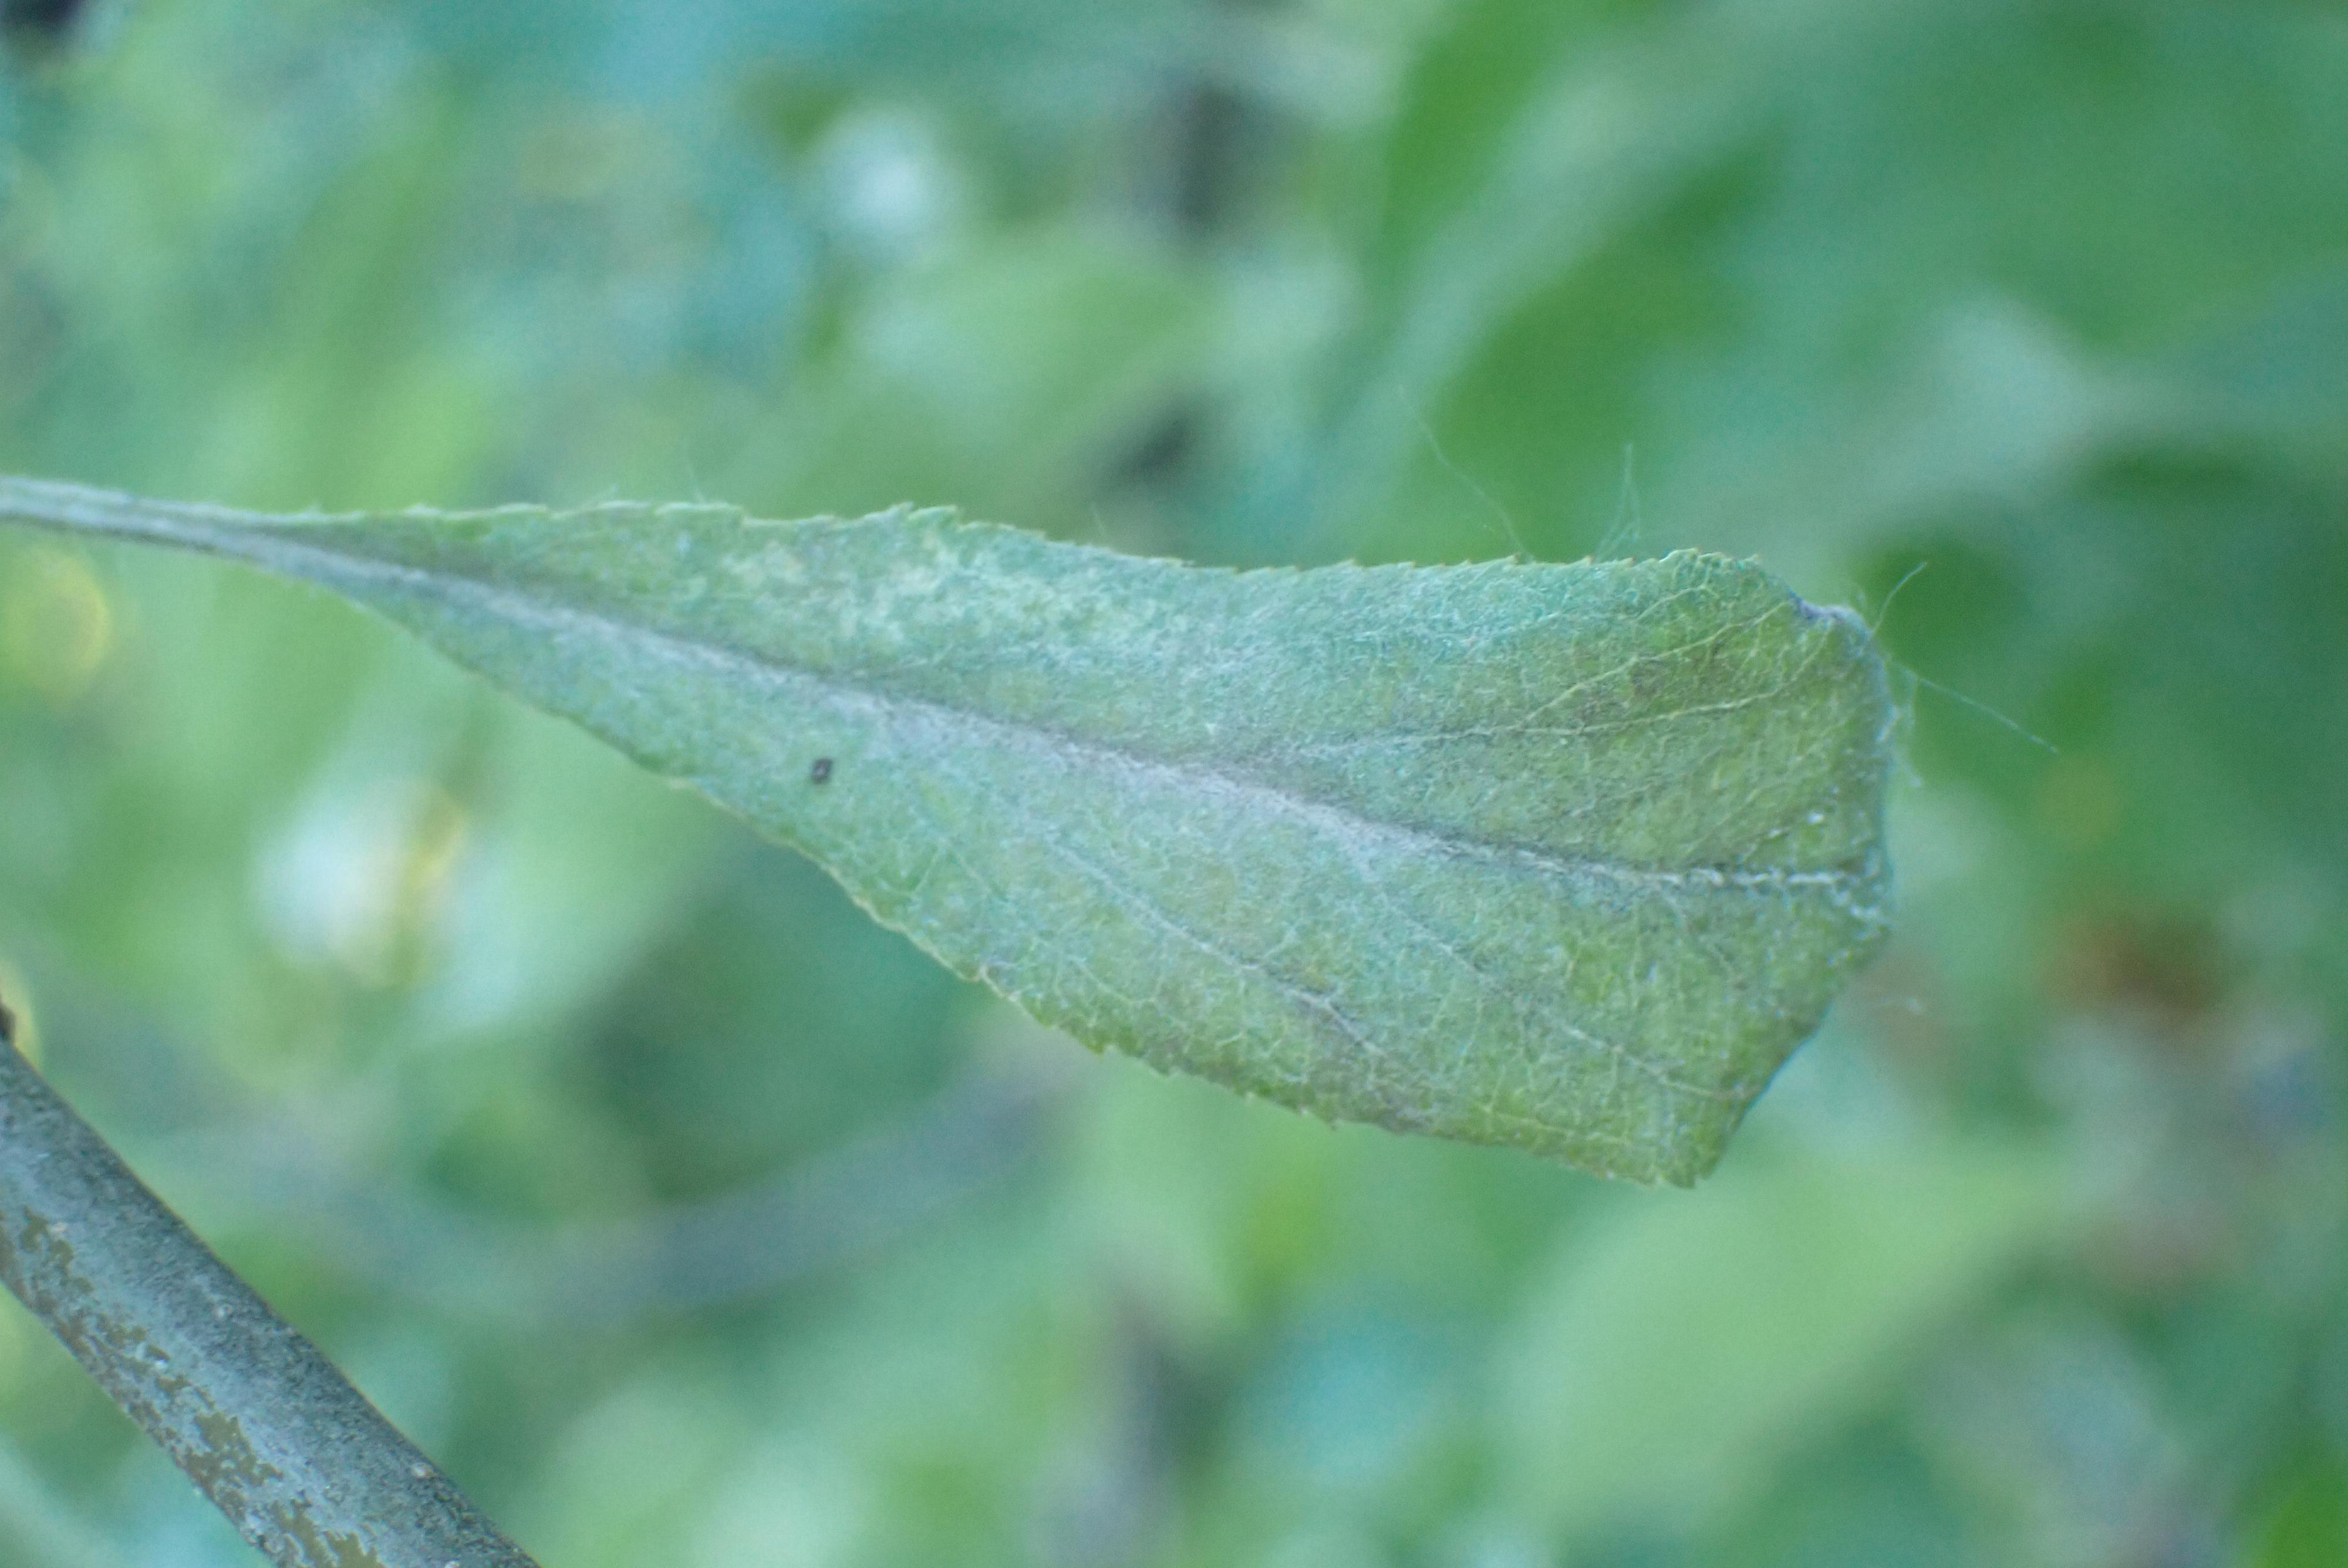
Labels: powdery_mildew